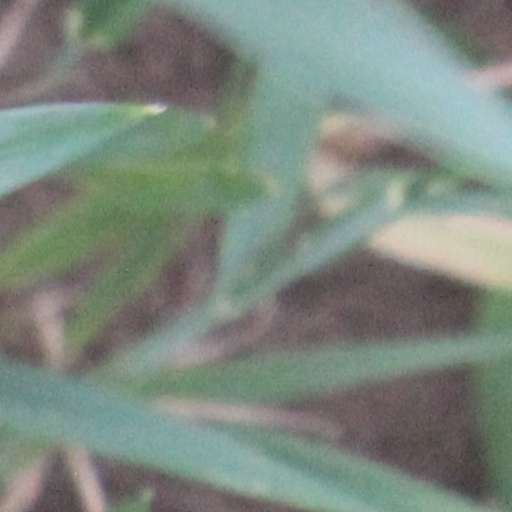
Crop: wheat